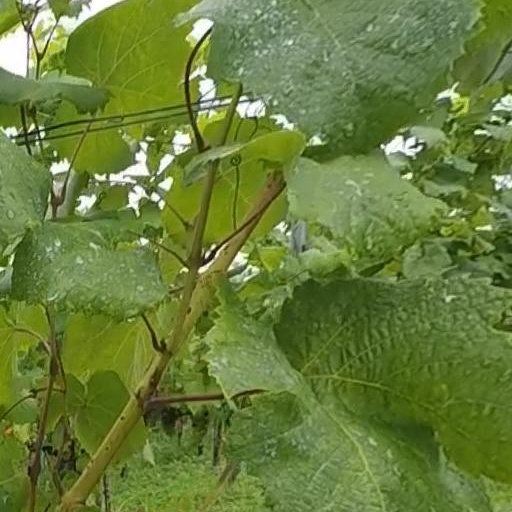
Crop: grape